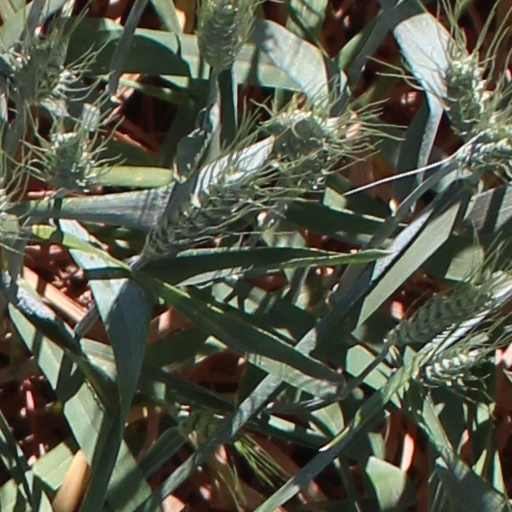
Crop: wheat